Spaceflight associated neuro-ocular syndrome

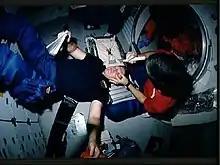
STS-41 crewmembers conduct Detailed Supplementary Objective (DSO) 472, Intraocular Pressure on the middeck of Discovery, Orbiter Vehicle (OV) 103. Mission Specialist (MS) William M. Shepherd rests his head on the stowed treadmill while Pilot Robert D. Cabana, holding Shepherd's eye open, prepares to measure Shepherd's intraocular pressure using a tonometer (in his right hand).

Spaceflight associated neuro-ocular syndrome (SANS), previously called spaceflight-induced visual impairment, is hypothesized to be a result of increased intracranial pressure (ICP), although experiments directly measuring ICP in parabolic flight have shown ICP to be in normal physiological ranges during acute weightless exposure. The study of visual changes and ICP in astronauts on long-duration flights is a relatively recent topic of interest to space medicine professionals. Although reported signs and symptoms have not appeared to be severe enough to cause blindness in the near term, long term consequences of chronically elevated intracranial pressure are unknown.